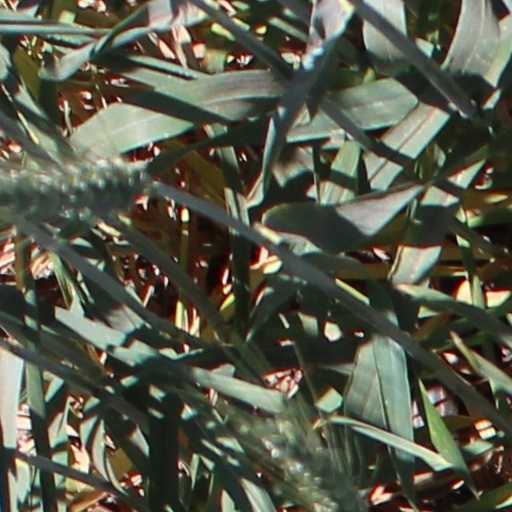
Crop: wheat